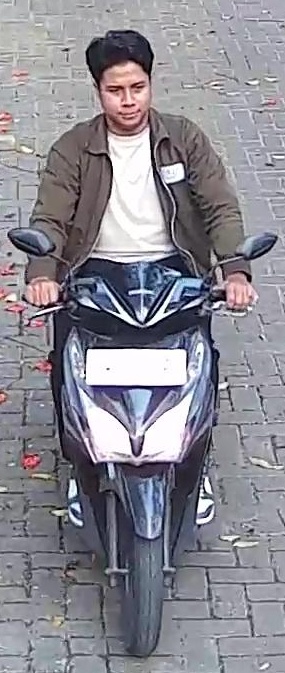
person-with-helmet: 0
person-without-helmet: 1